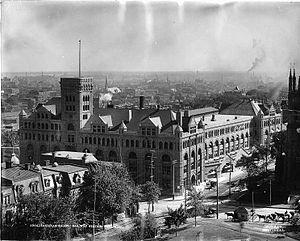
Gare Windsor, Montréal, Canada.
La gare Windsor est une gare patrimoniale de Montréal, située au 1160, avenue des Canadiens-de-Montréal, angle rue Peel dans le quartier Sainte-Marie de l'arrondissement Ville-Marie.